Theodora Kalikow

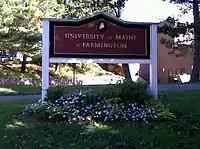
University of Maine at Farmington sign

In 1994 Kalikow was named the 13th President of the University of Maine at Farmington. She led several successful campaigns for the University, including a joint fundraising campaign for the on-campus Mantor Library and the Farmington Public Library and the establishment of the $5 million Emery Community Arts Center. She also established the women's studies program. She retired on June 30, 2012 after 18 years as president, being the longest-serving president in the four-year college's history.